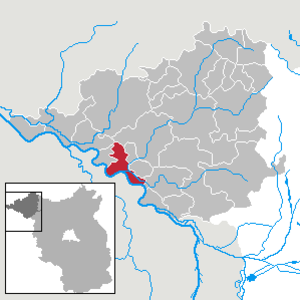
Wittenberge
Kort
Wittenberge er en by i den tyske delstat Brandenburg, og den største by i Landkreis Prignitz.